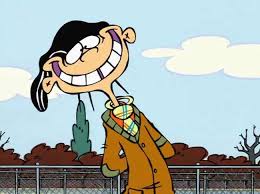
Portrait style: Cartoon Portrait